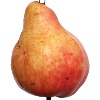
Label: red_pear